Lewis Hamilton

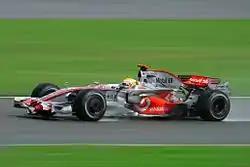
Hamilton won by over a minute from second-placed Nick Heidfeld at the 2008 British Grand Prix.

Regulation changes for the season saw Red Bull make performance gains on Mercedes, winning five consecutive races and acquiring the championship lead, Red Bull's Max Verstappen and Hamilton emerged as title favourites early on in the season. Amidst their intense battle for the title, the pair engaged in several on-track battles—culminating in collisions in Britain, Italy and Saudi Arabia—and finished 1–2 at 14 of 22 Grands Prix. Hamilton achieved his 100th pole position and race win at the Spanish and Russian Grands Prix, respectively, becoming the first driver to achieve either feat. Securing a hat-trick of wins in the penultimate rounds, including a recovery drive at the —which was acclaimed as one of his greatest performances—Hamilton eliminated a 19-point deficit to Verstappen to enter the season-ending level on points. In Abu Dhabi, having led the majority of the race, Hamilton was denied the championship by a last-lap overtake from Verstappen following a late safety car. During the year, Hamilton extended his million per year contact with Mercedes for two additional years.